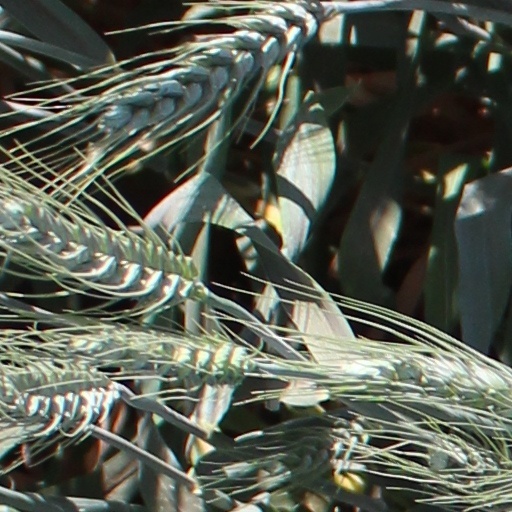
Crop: wheat